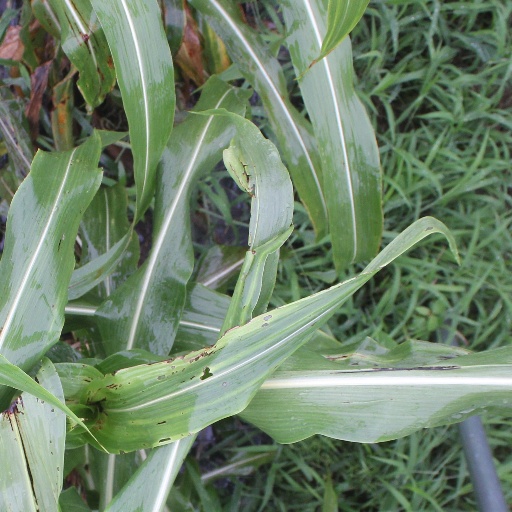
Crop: sorghum